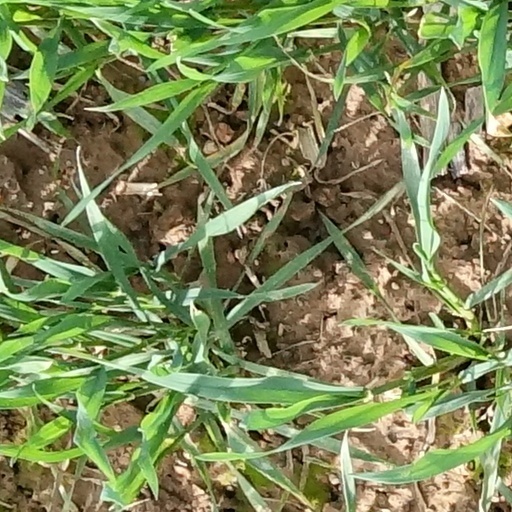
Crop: wheat